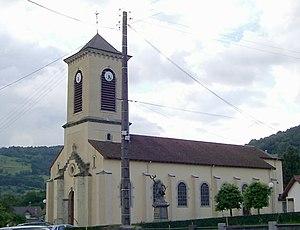
L'église Saint-Vincent-de-Paul à Ferdrupt
Le Poilu victorieux, aussi appelé Poilu de la Victoire, est une œuvre du sculpteur français Eugène Bénet, réalisée en 1920. Représentant un poilu, un soldat français de la Première Guerre mondiale, et destinée aux monuments aux morts, elle en orne plusieurs centaines à travers la France.
Ferdrupt est une commune française située dans le département des Vosges, en région Grand Est.